Riverview Historic District (Kankakee, Illinois)

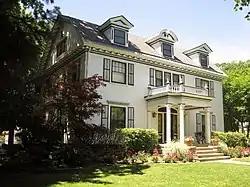
The Campbell–Powers House in the Riverview Historic District

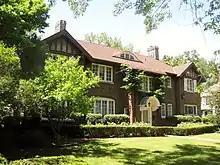
Drs. John and Violet Brown House

The Riverview Historic District is a historic district in Kankakee, Illinois, United States. The area, located around the Kankakee River, is the oldest intact residential neighborhood in the city. It was originally settled by Emory Cobb, who used the land as pasture before deciding to erect a resort hotel. After the hotel burned down, the property was subdivided. The district includes 118 contributing buildings, including two Frank Lloyd Wright houses.